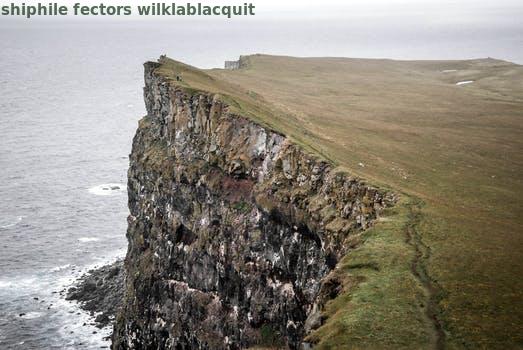
Label: Watermark